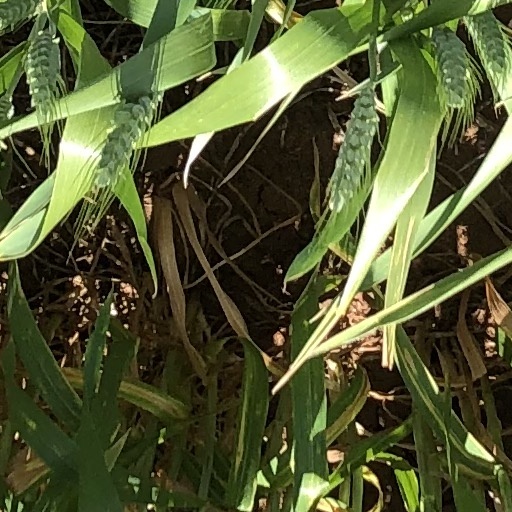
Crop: wheat